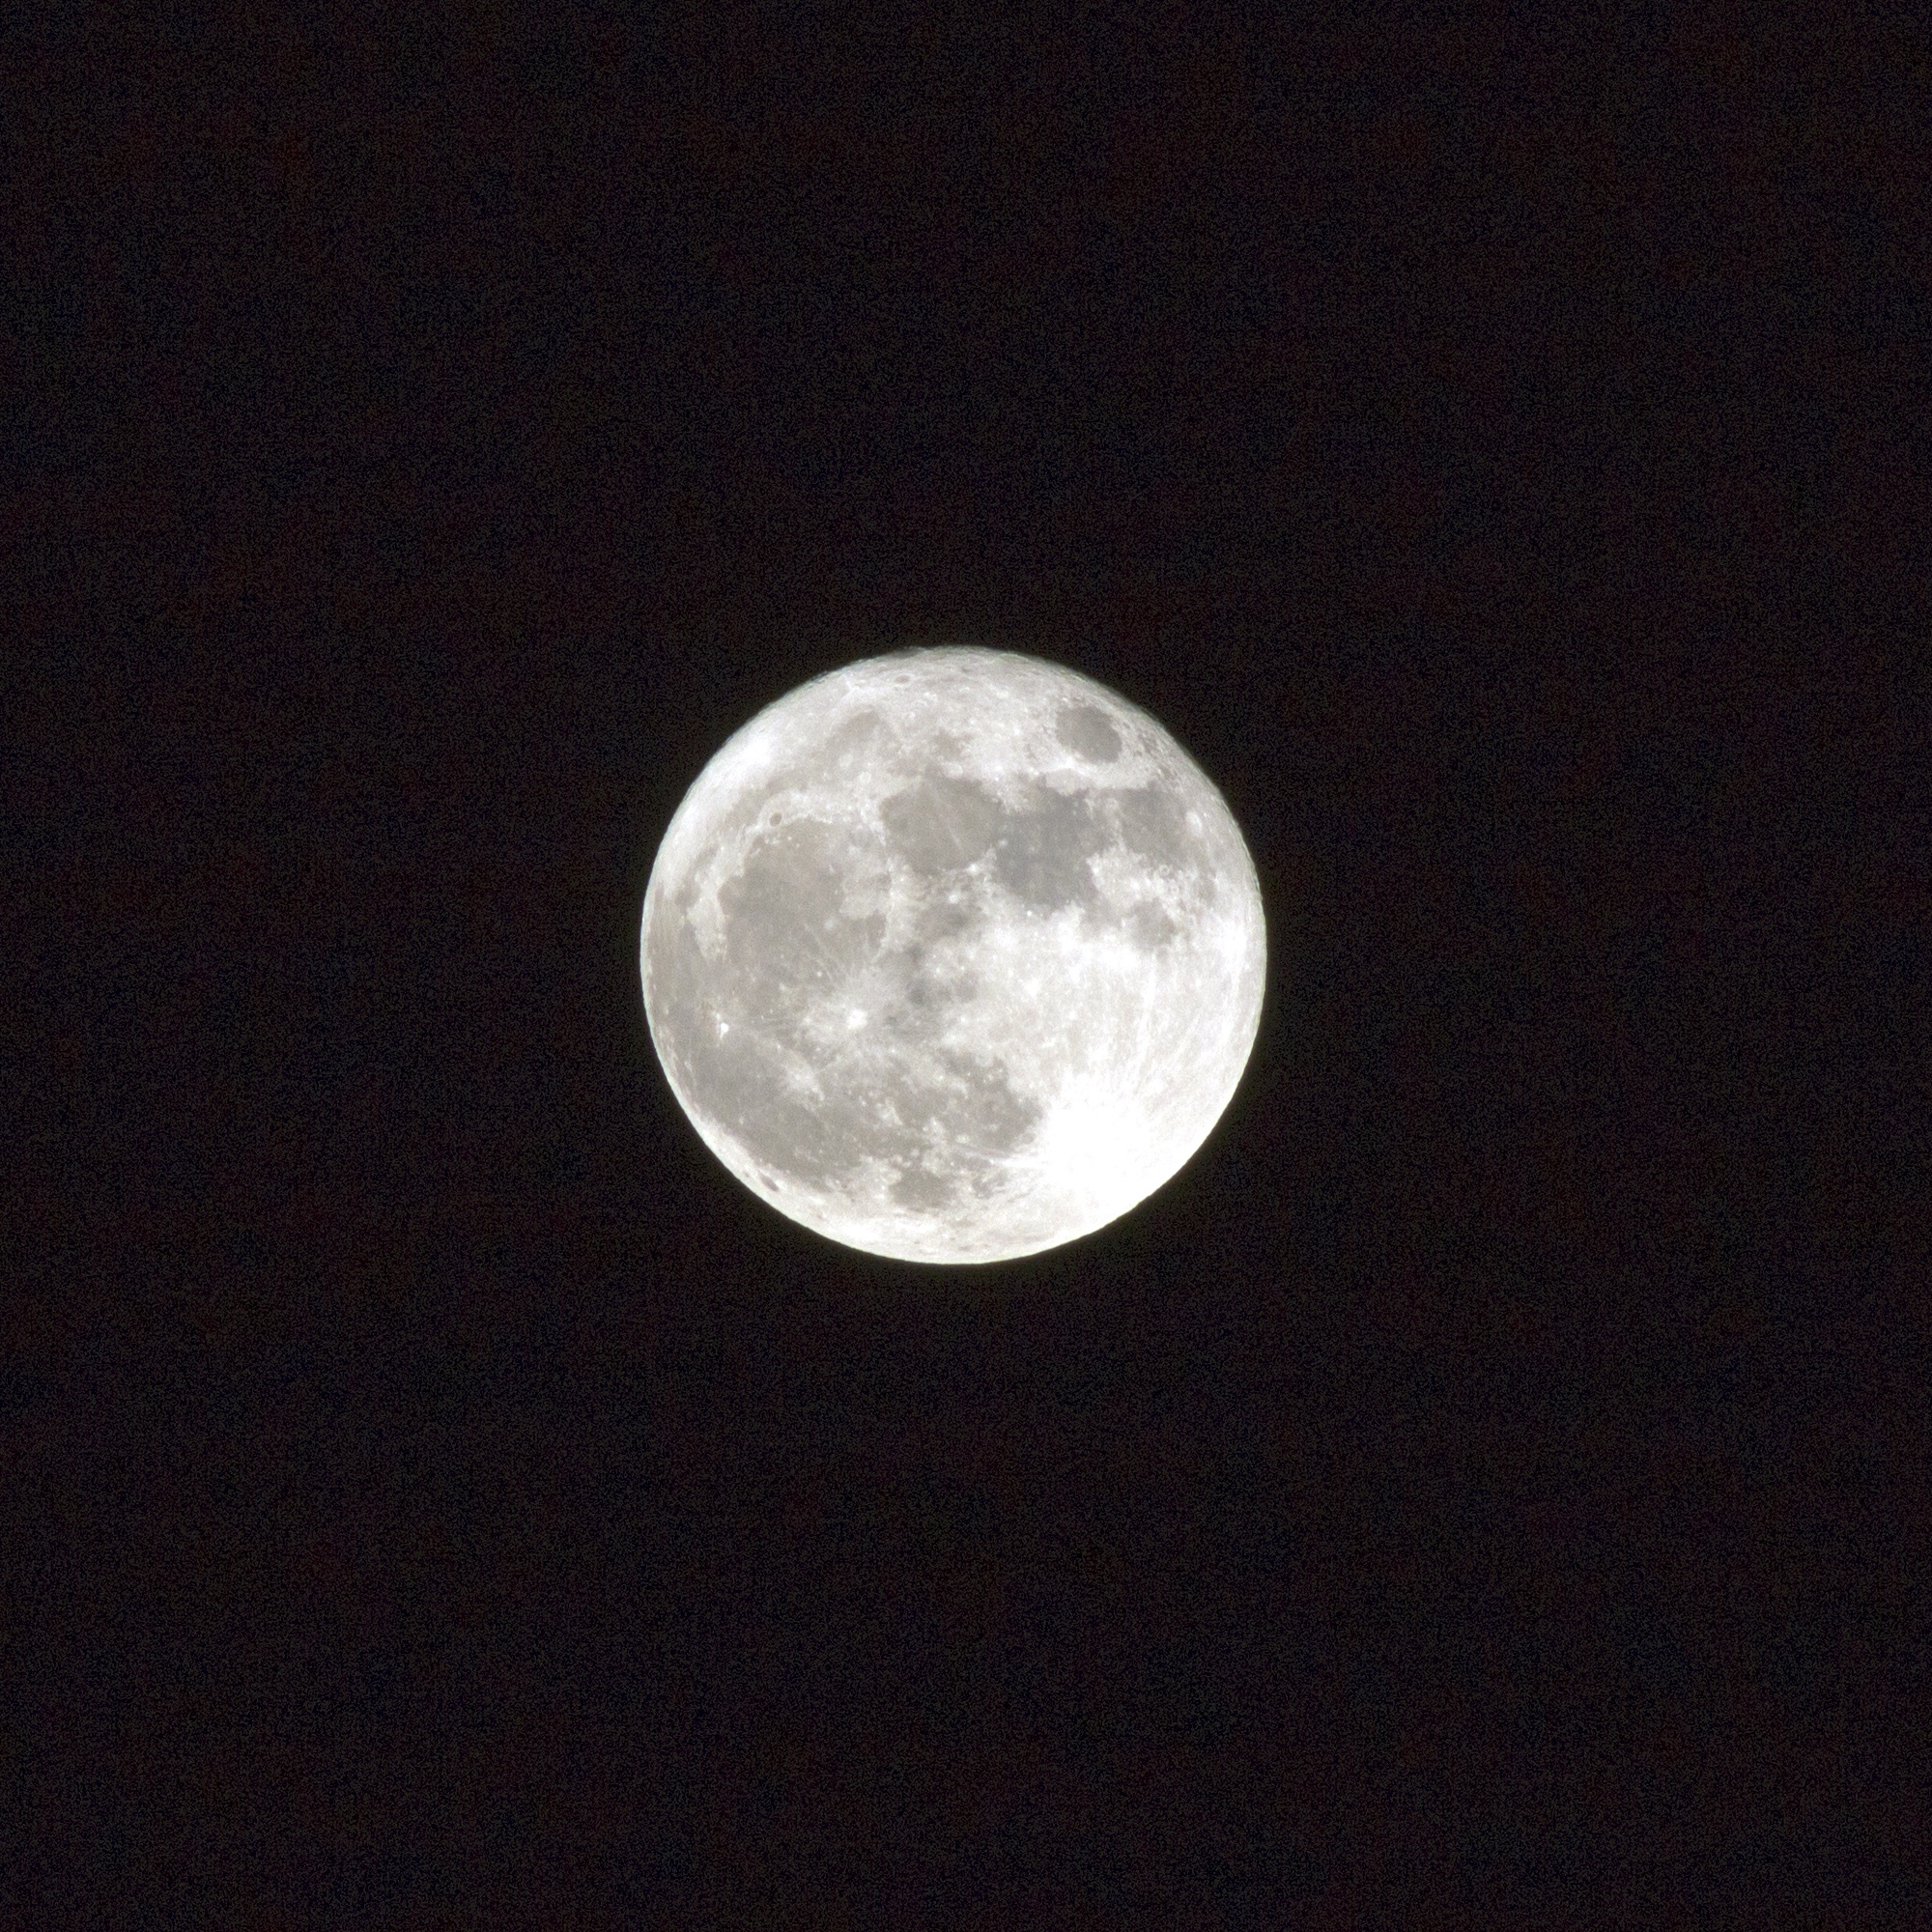
light, atmosphere, moon, full moon, circle, astronomical object